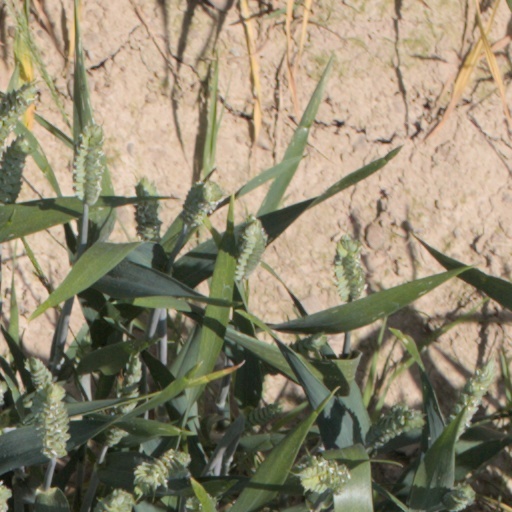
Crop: wheat